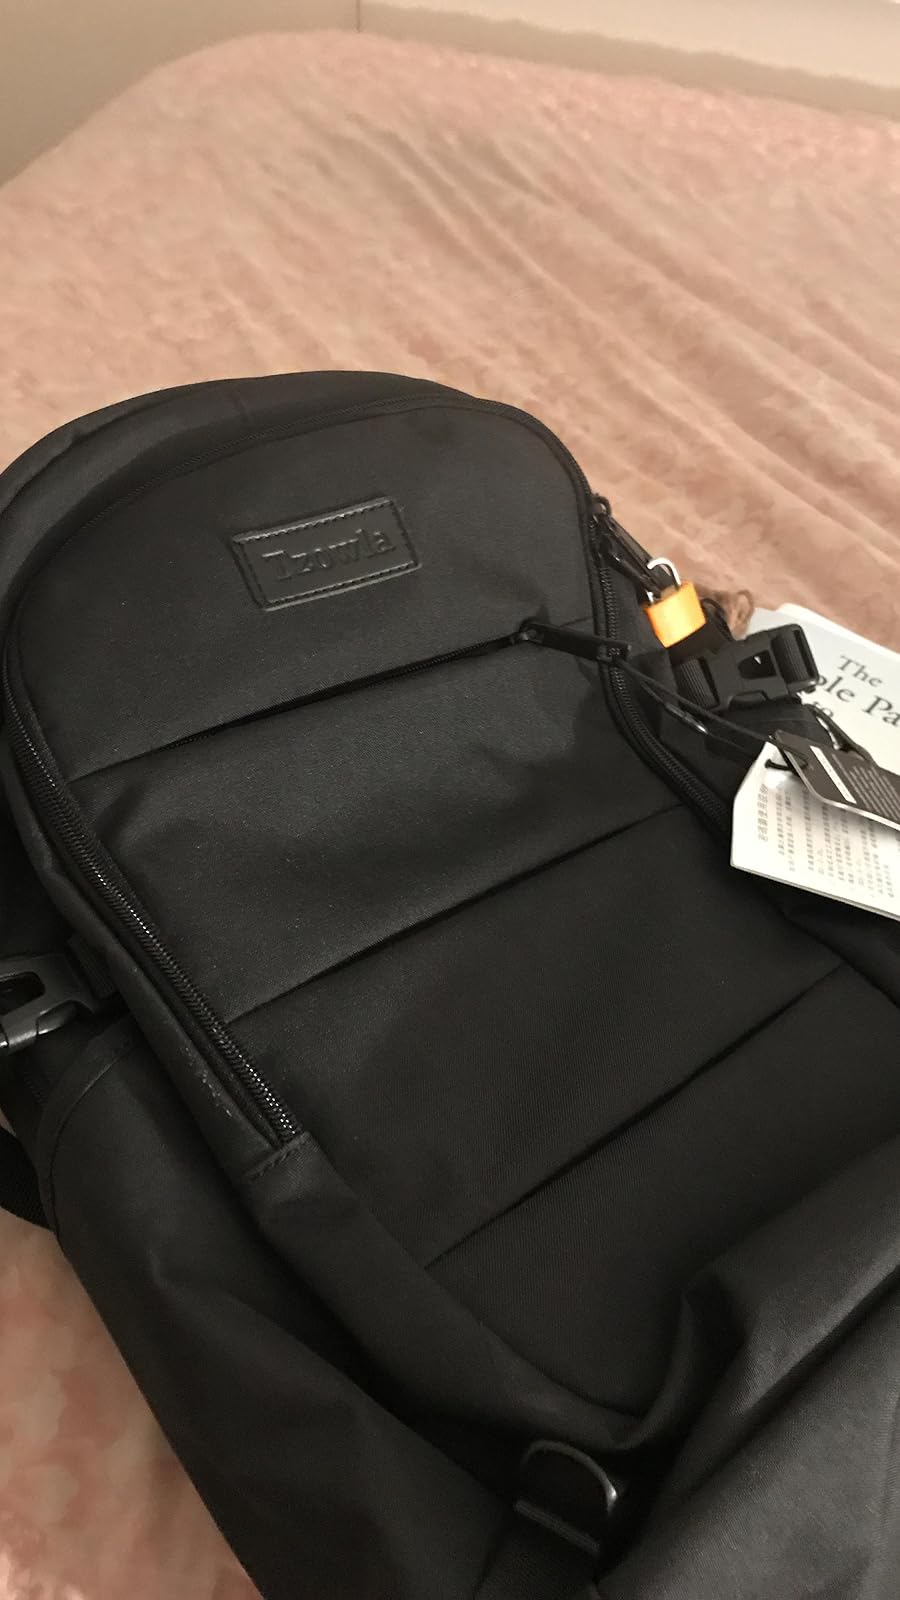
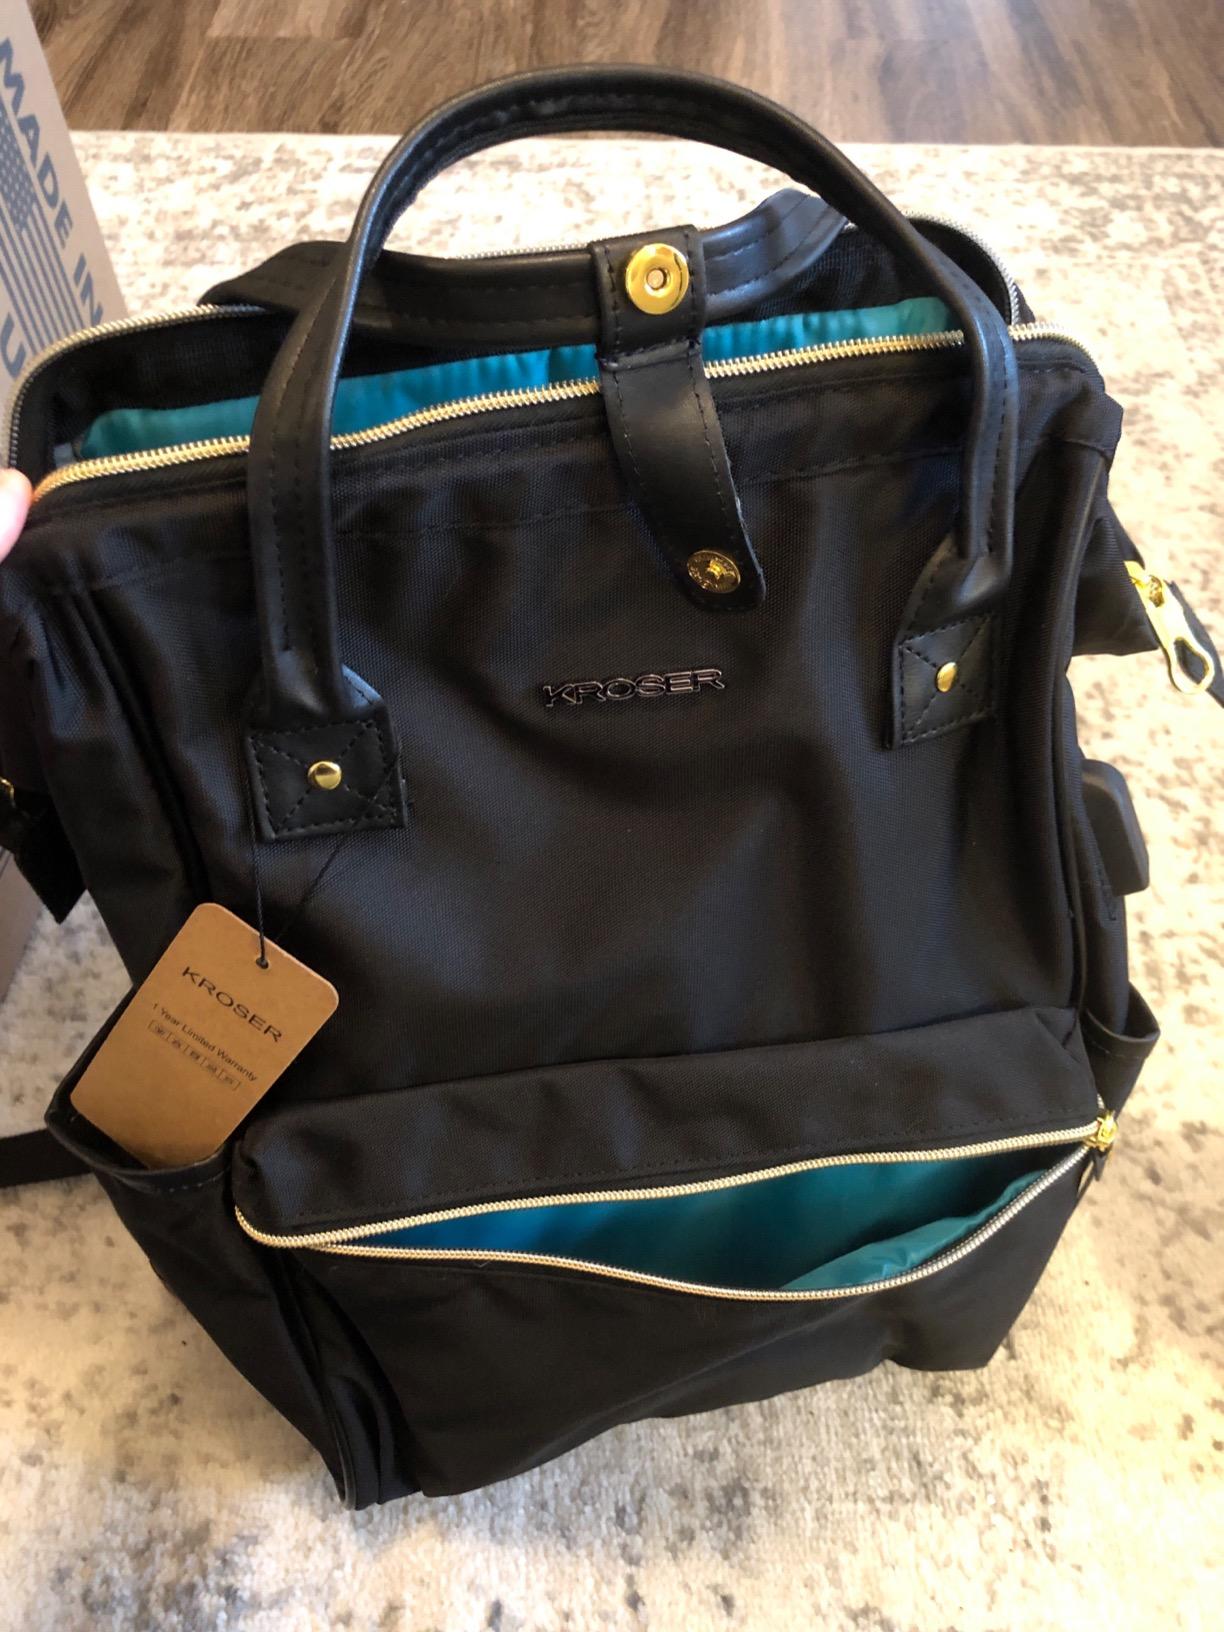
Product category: bag
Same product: no